Susanna Gregory

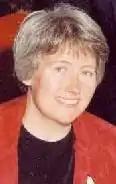
Susanna Gregory

Susanna Gregory is the pseudonym of Elizabeth Cruwys, a Cambridge academic who was previously a coroner's officer. She writes detective fiction, and is noted for her series of mediaeval mysteries featuring Matthew Bartholomew, a teacher of medicine and investigator of murders in 14th-century Cambridge.